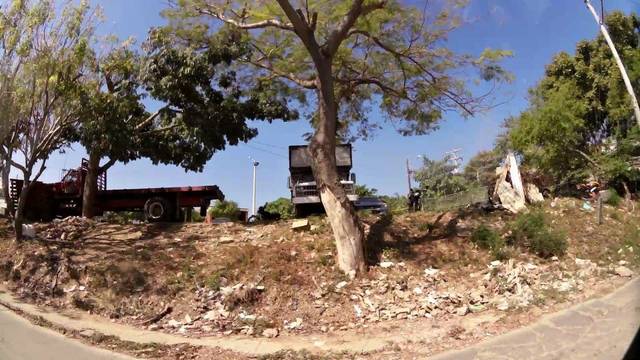
Region: Colombia
Coordinates: 10.394, -75.507